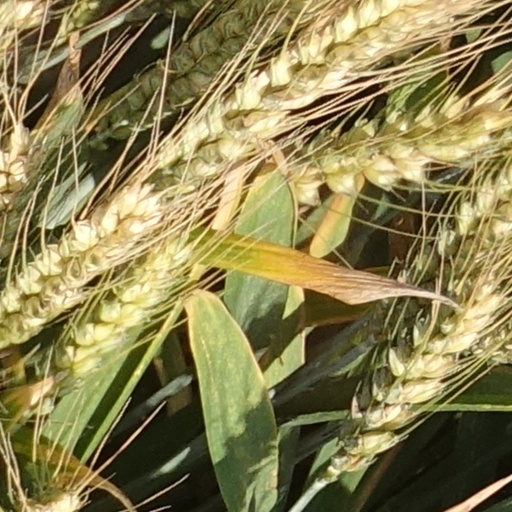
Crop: wheat